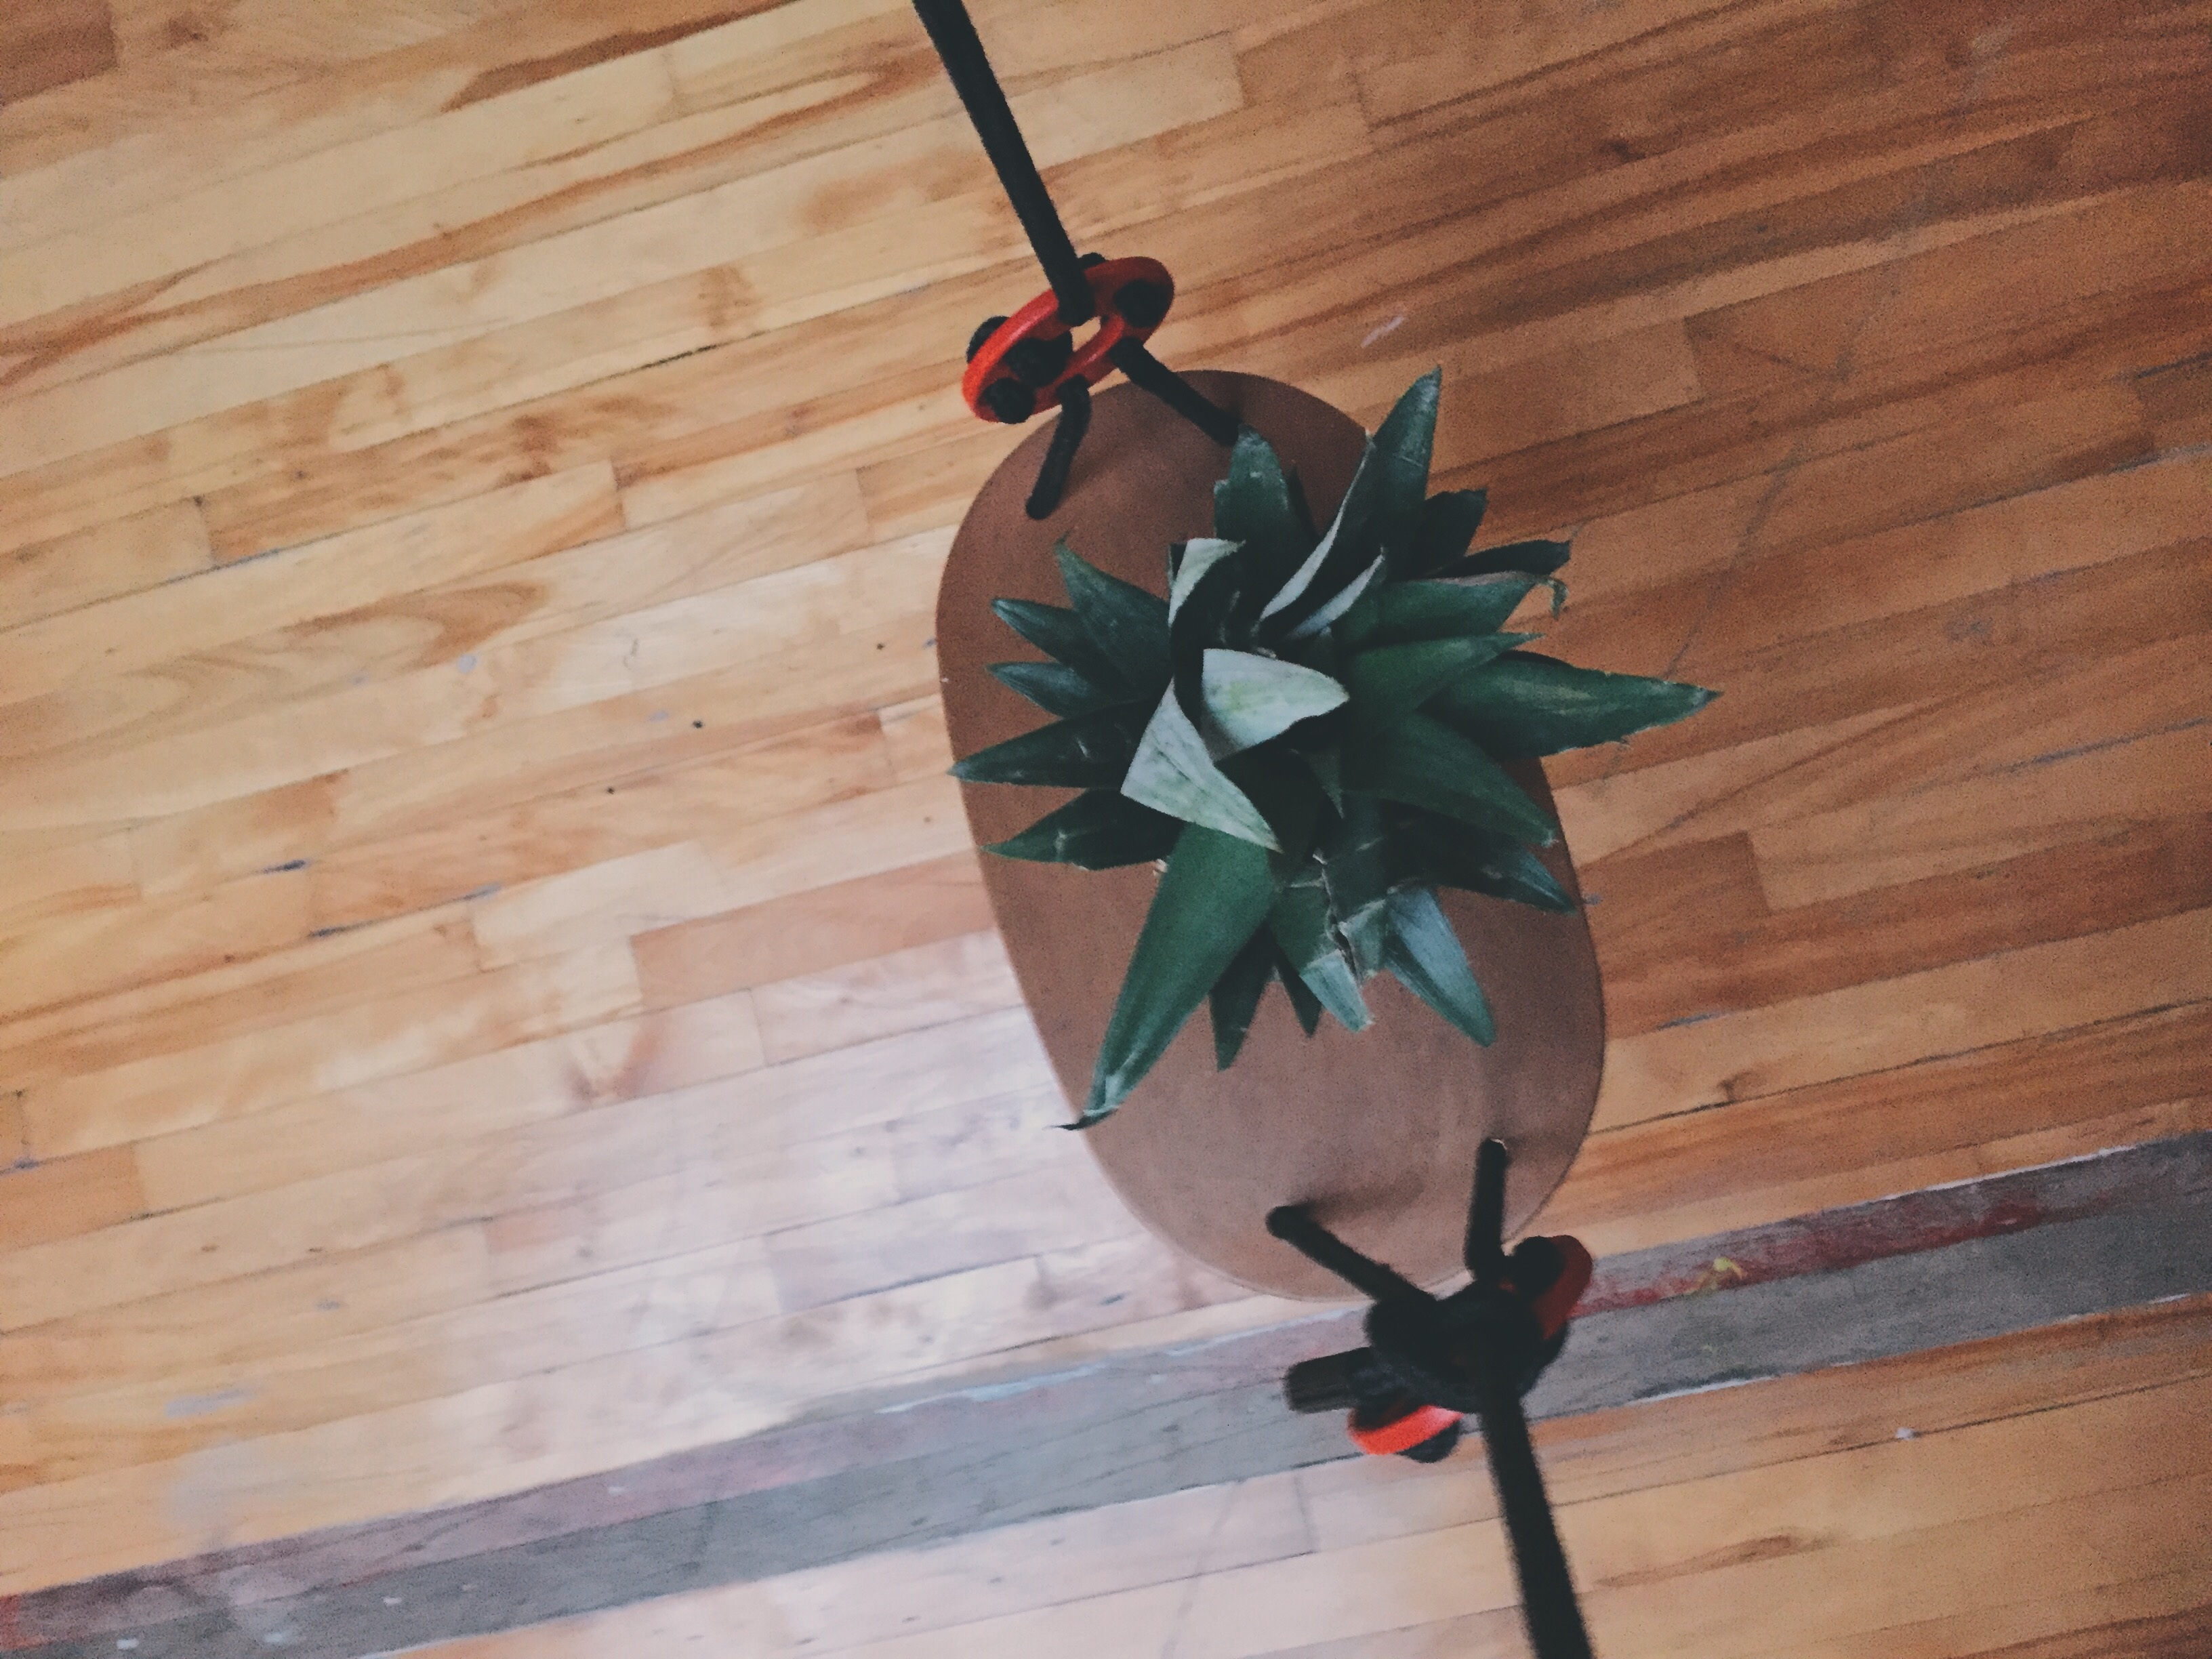
wood, flower, floor, blue, art, fashion accessory